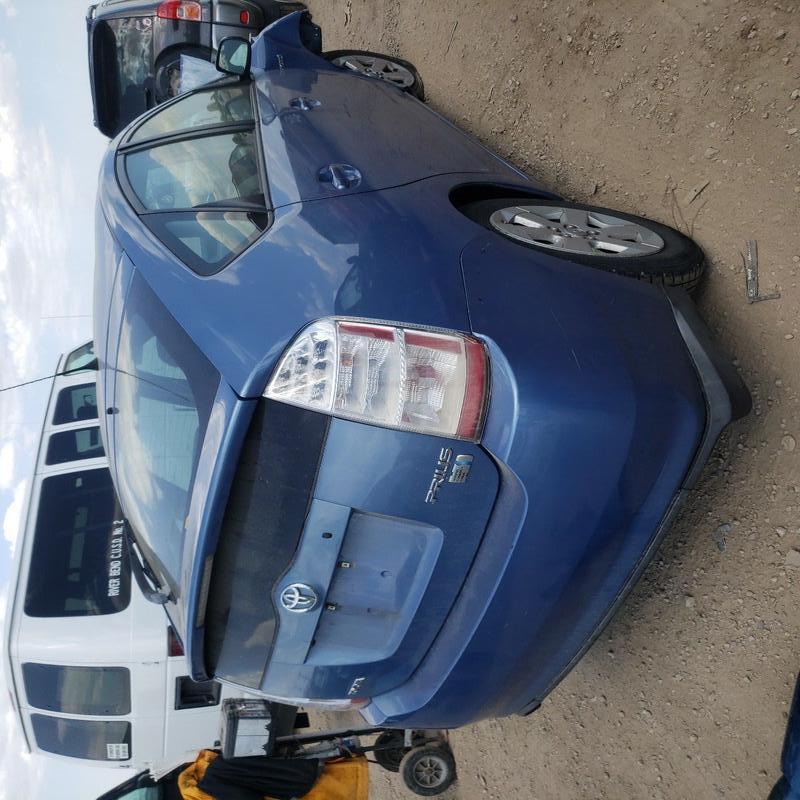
Aucun dommage détecté.
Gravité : aucun